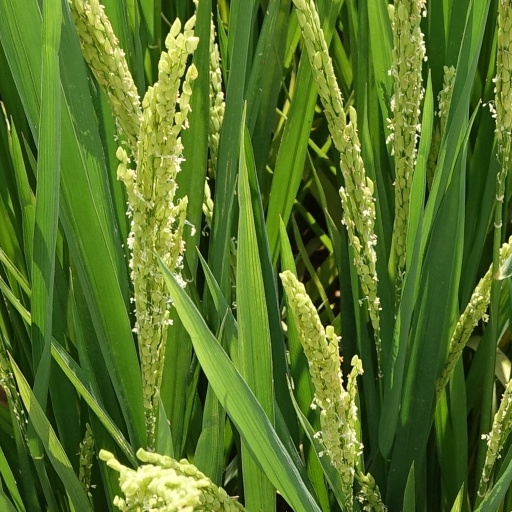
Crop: rice